Hektoria Glacier

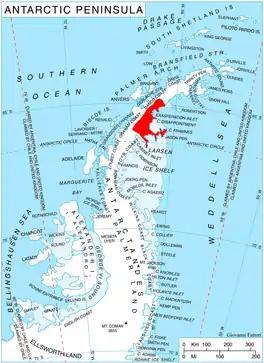
Location of Oscar II Coast on Antarctic Peninsula.

Hektoria Glacier is a glacier flowing south from the area around Mount Johnston between Mount Quandary and Zagreus Ridge into Vaughan Inlet next west of Brenitsa Glacier and east of Green Glacier, on the east coast of the Antarctic Peninsula.